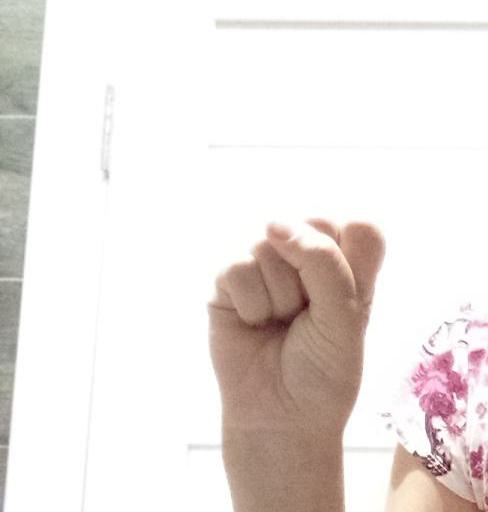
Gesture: fist